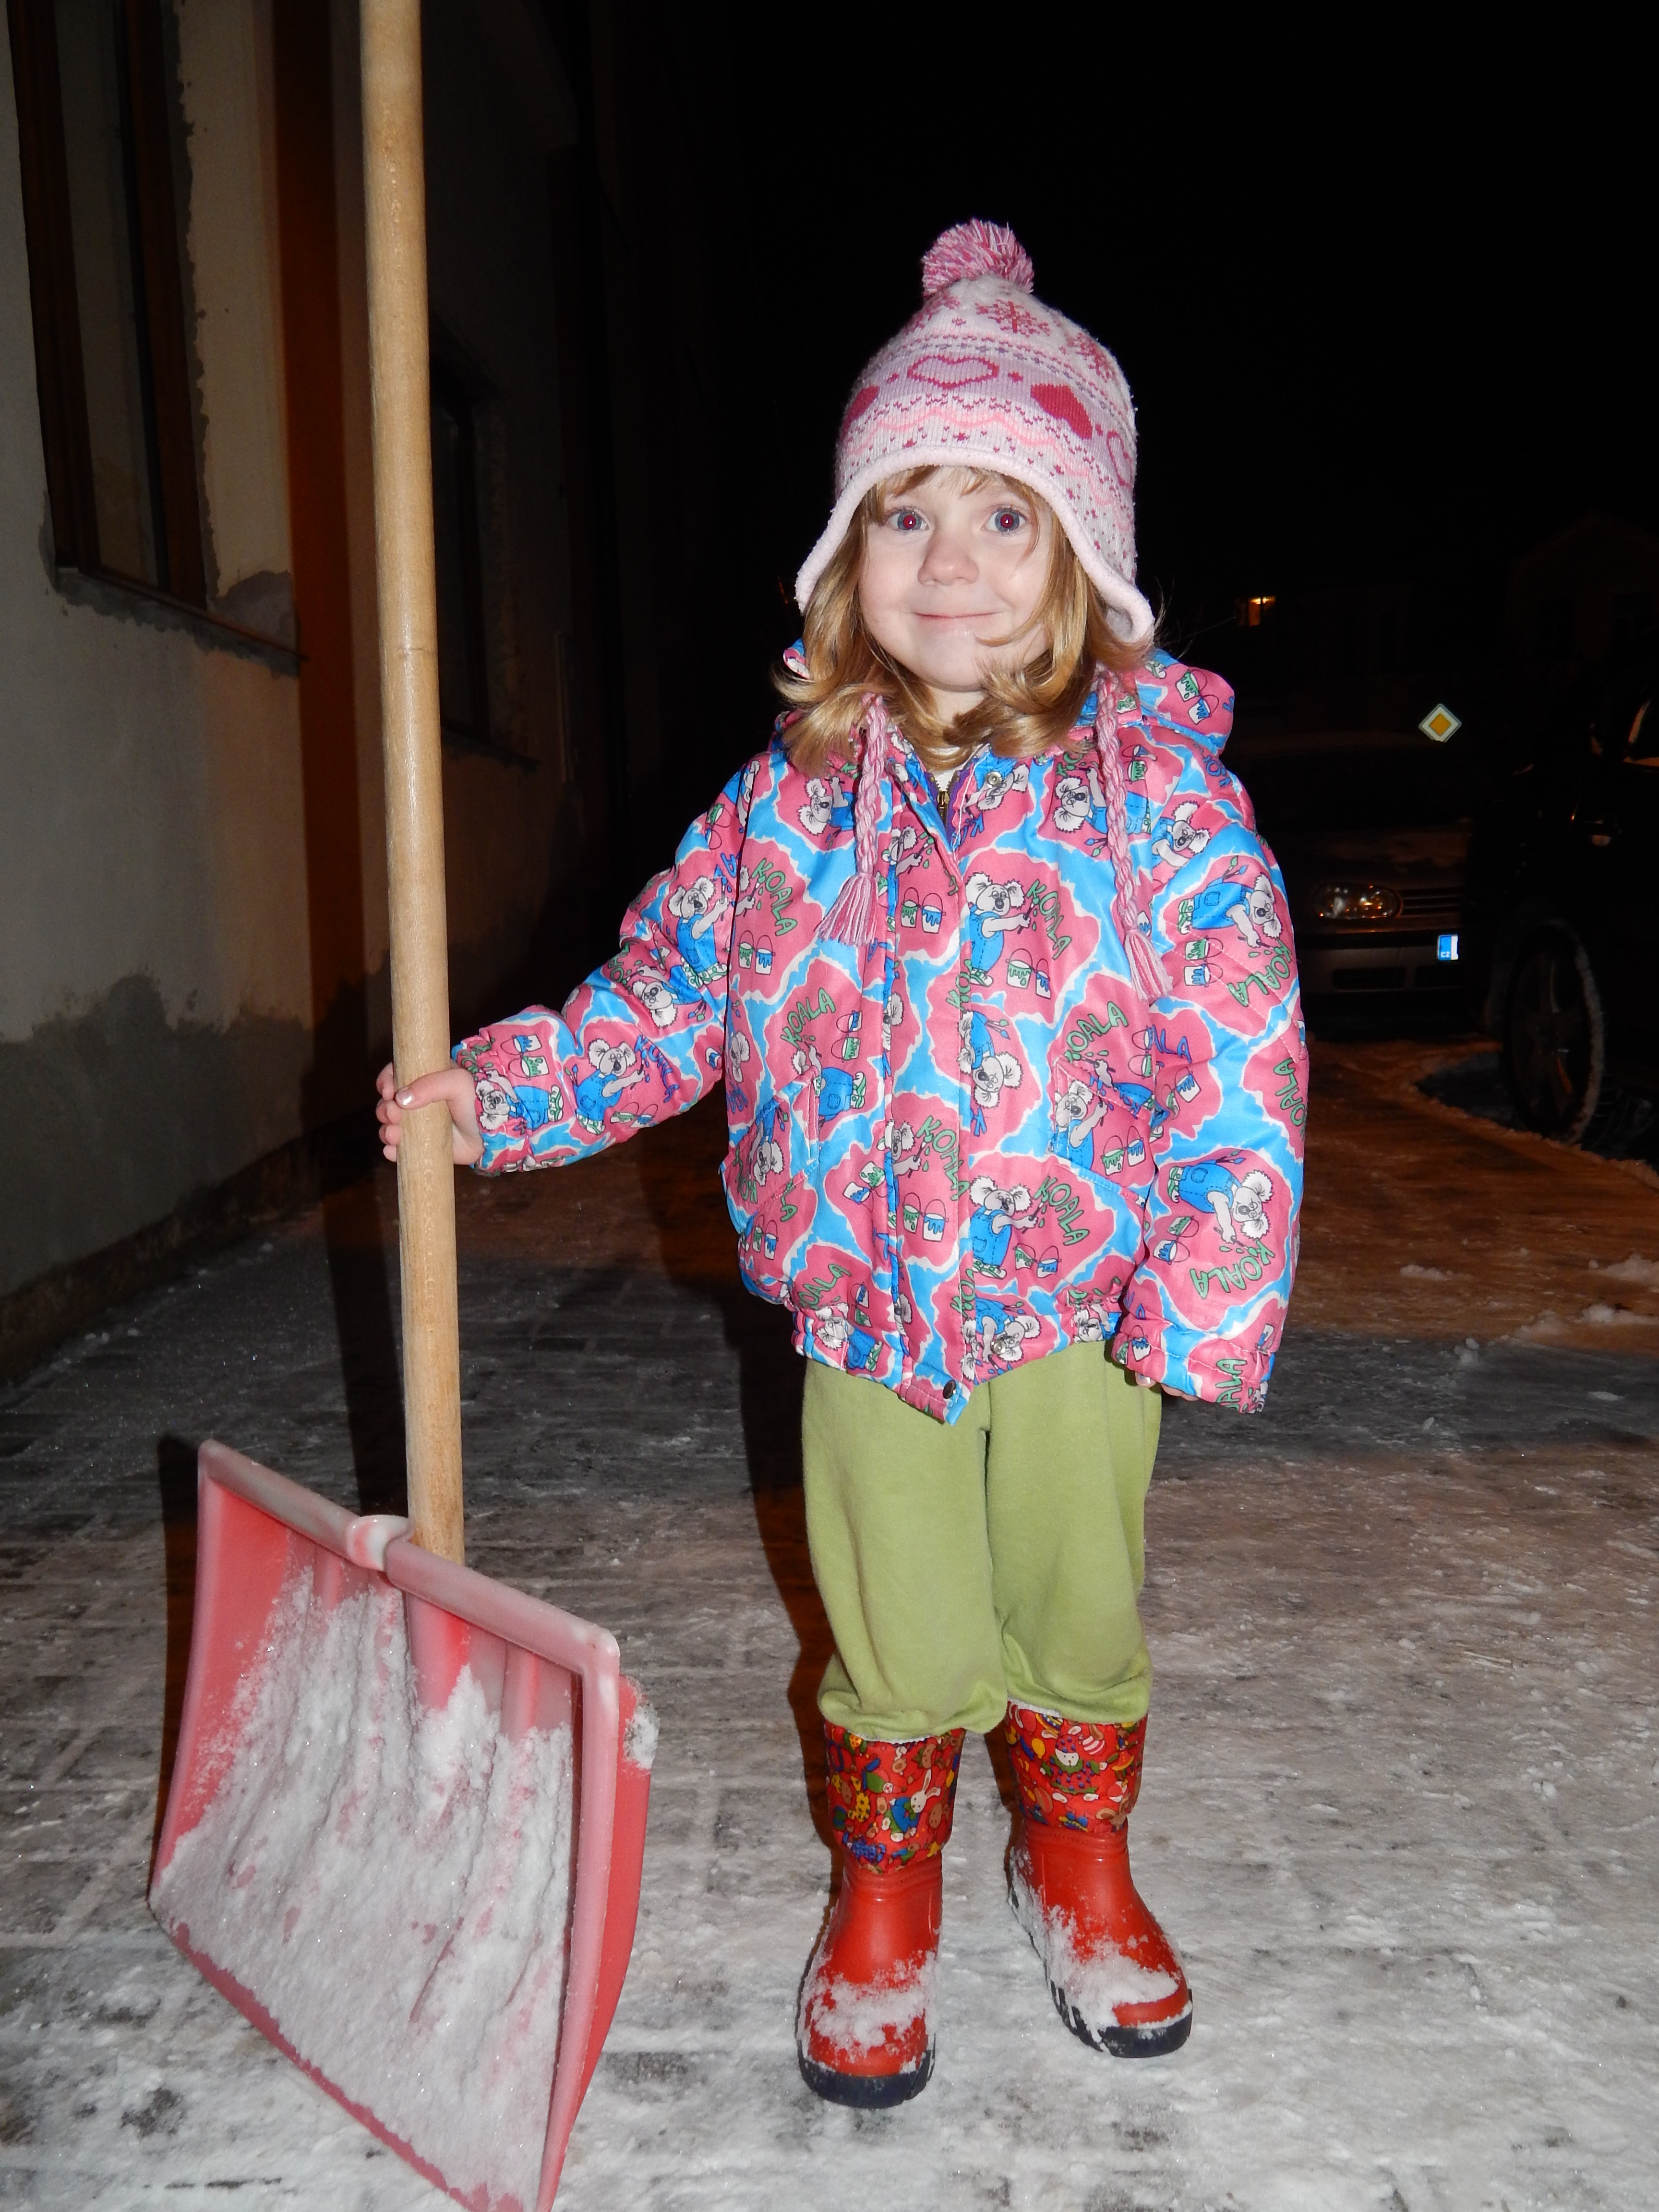
work, snow, winter, girl, spring, red, child, fashion, clothing, costume